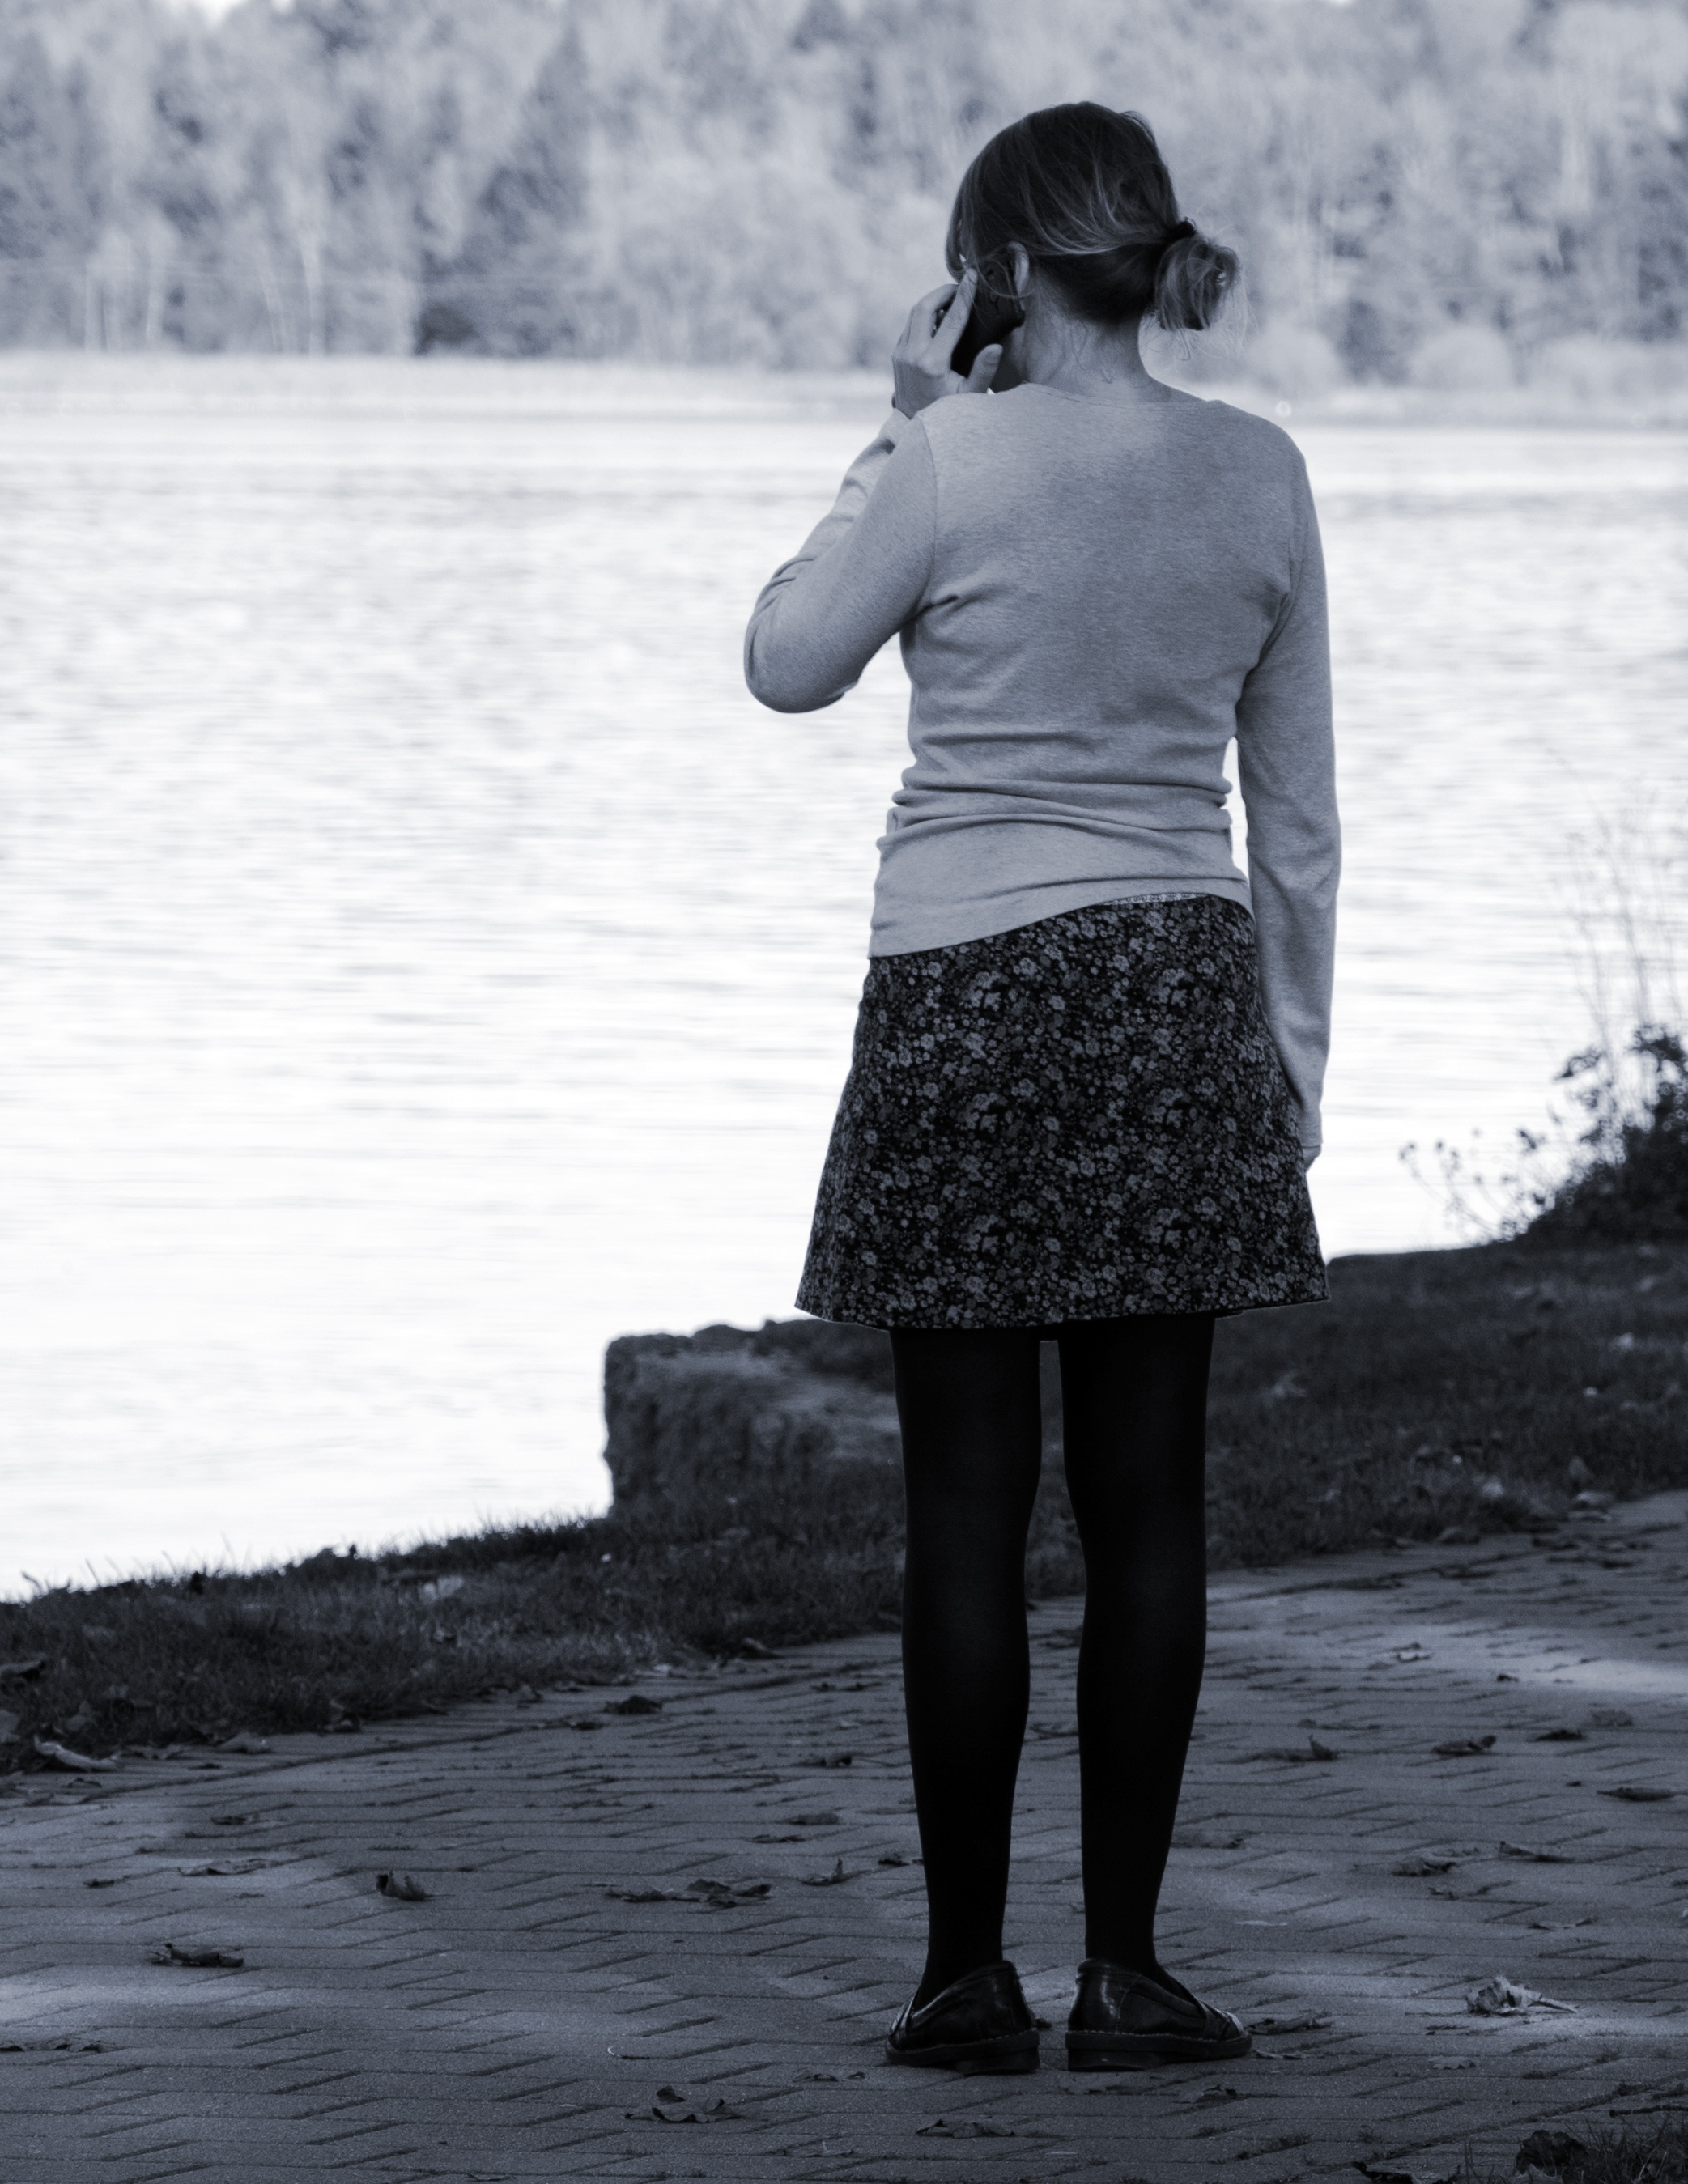
person, winter, black and white, girl, woman, white, photography, alone, leg, model, spring, communication, human, fashion, clothing, black, monochrome, thoughtful, lonely, mobile phone, season, talk, dress, footwear, call, photograph, beauty, wait, tights, individually, photo shoot, monochrome photography, portrait photography, human positions